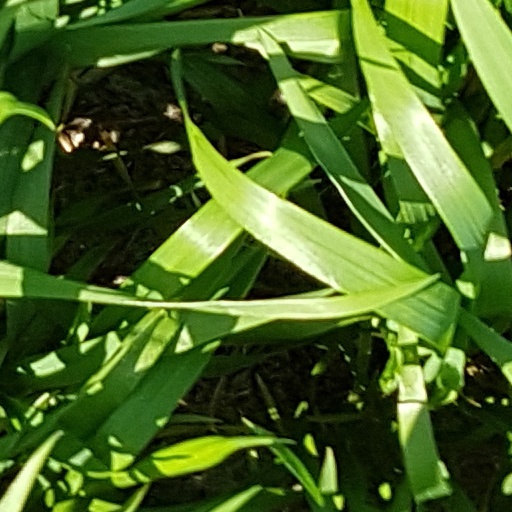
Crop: wheat